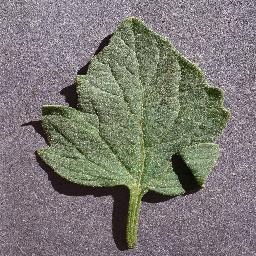
Label: Tomato___healthy